Alverstone railway station

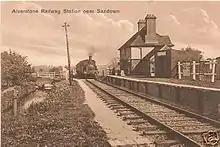
The station in the early 1900s

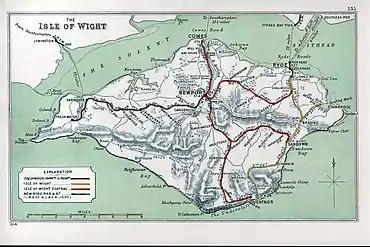
A 1914 Railway Clearing House map of lines around The Isle of Wight.

Served by the line from Newport to Sandown, the station was incorporated by the Isle of Wight (Newport Junction) Railway in 1868 opened in 1875. Absorbed by the Isle of Wight Central Railway, it became part of the Southern Railway during the Grouping of 1923. Passing on to the Southern Region of British Railways on nationalisation in 1948, it was then closed 81 years after opening by the British Transport Commission.